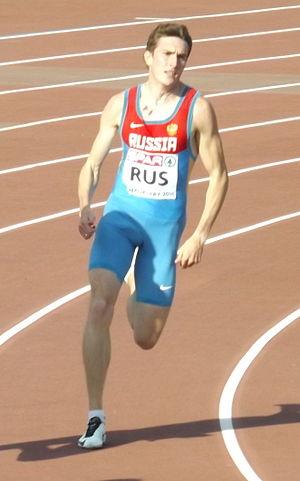
Pavel Ivashko est un athlète russe, spécialiste du 400 mètres.